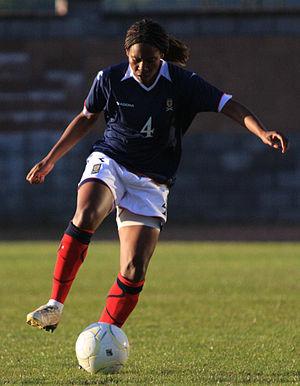
Ifeoma Dieke, née le 25 février 1981 à Amherst aux États-Unis d'Amérique, est une joueuse écossaise de football évoluant au poste de défenseur. Elle est internationale écossaise.